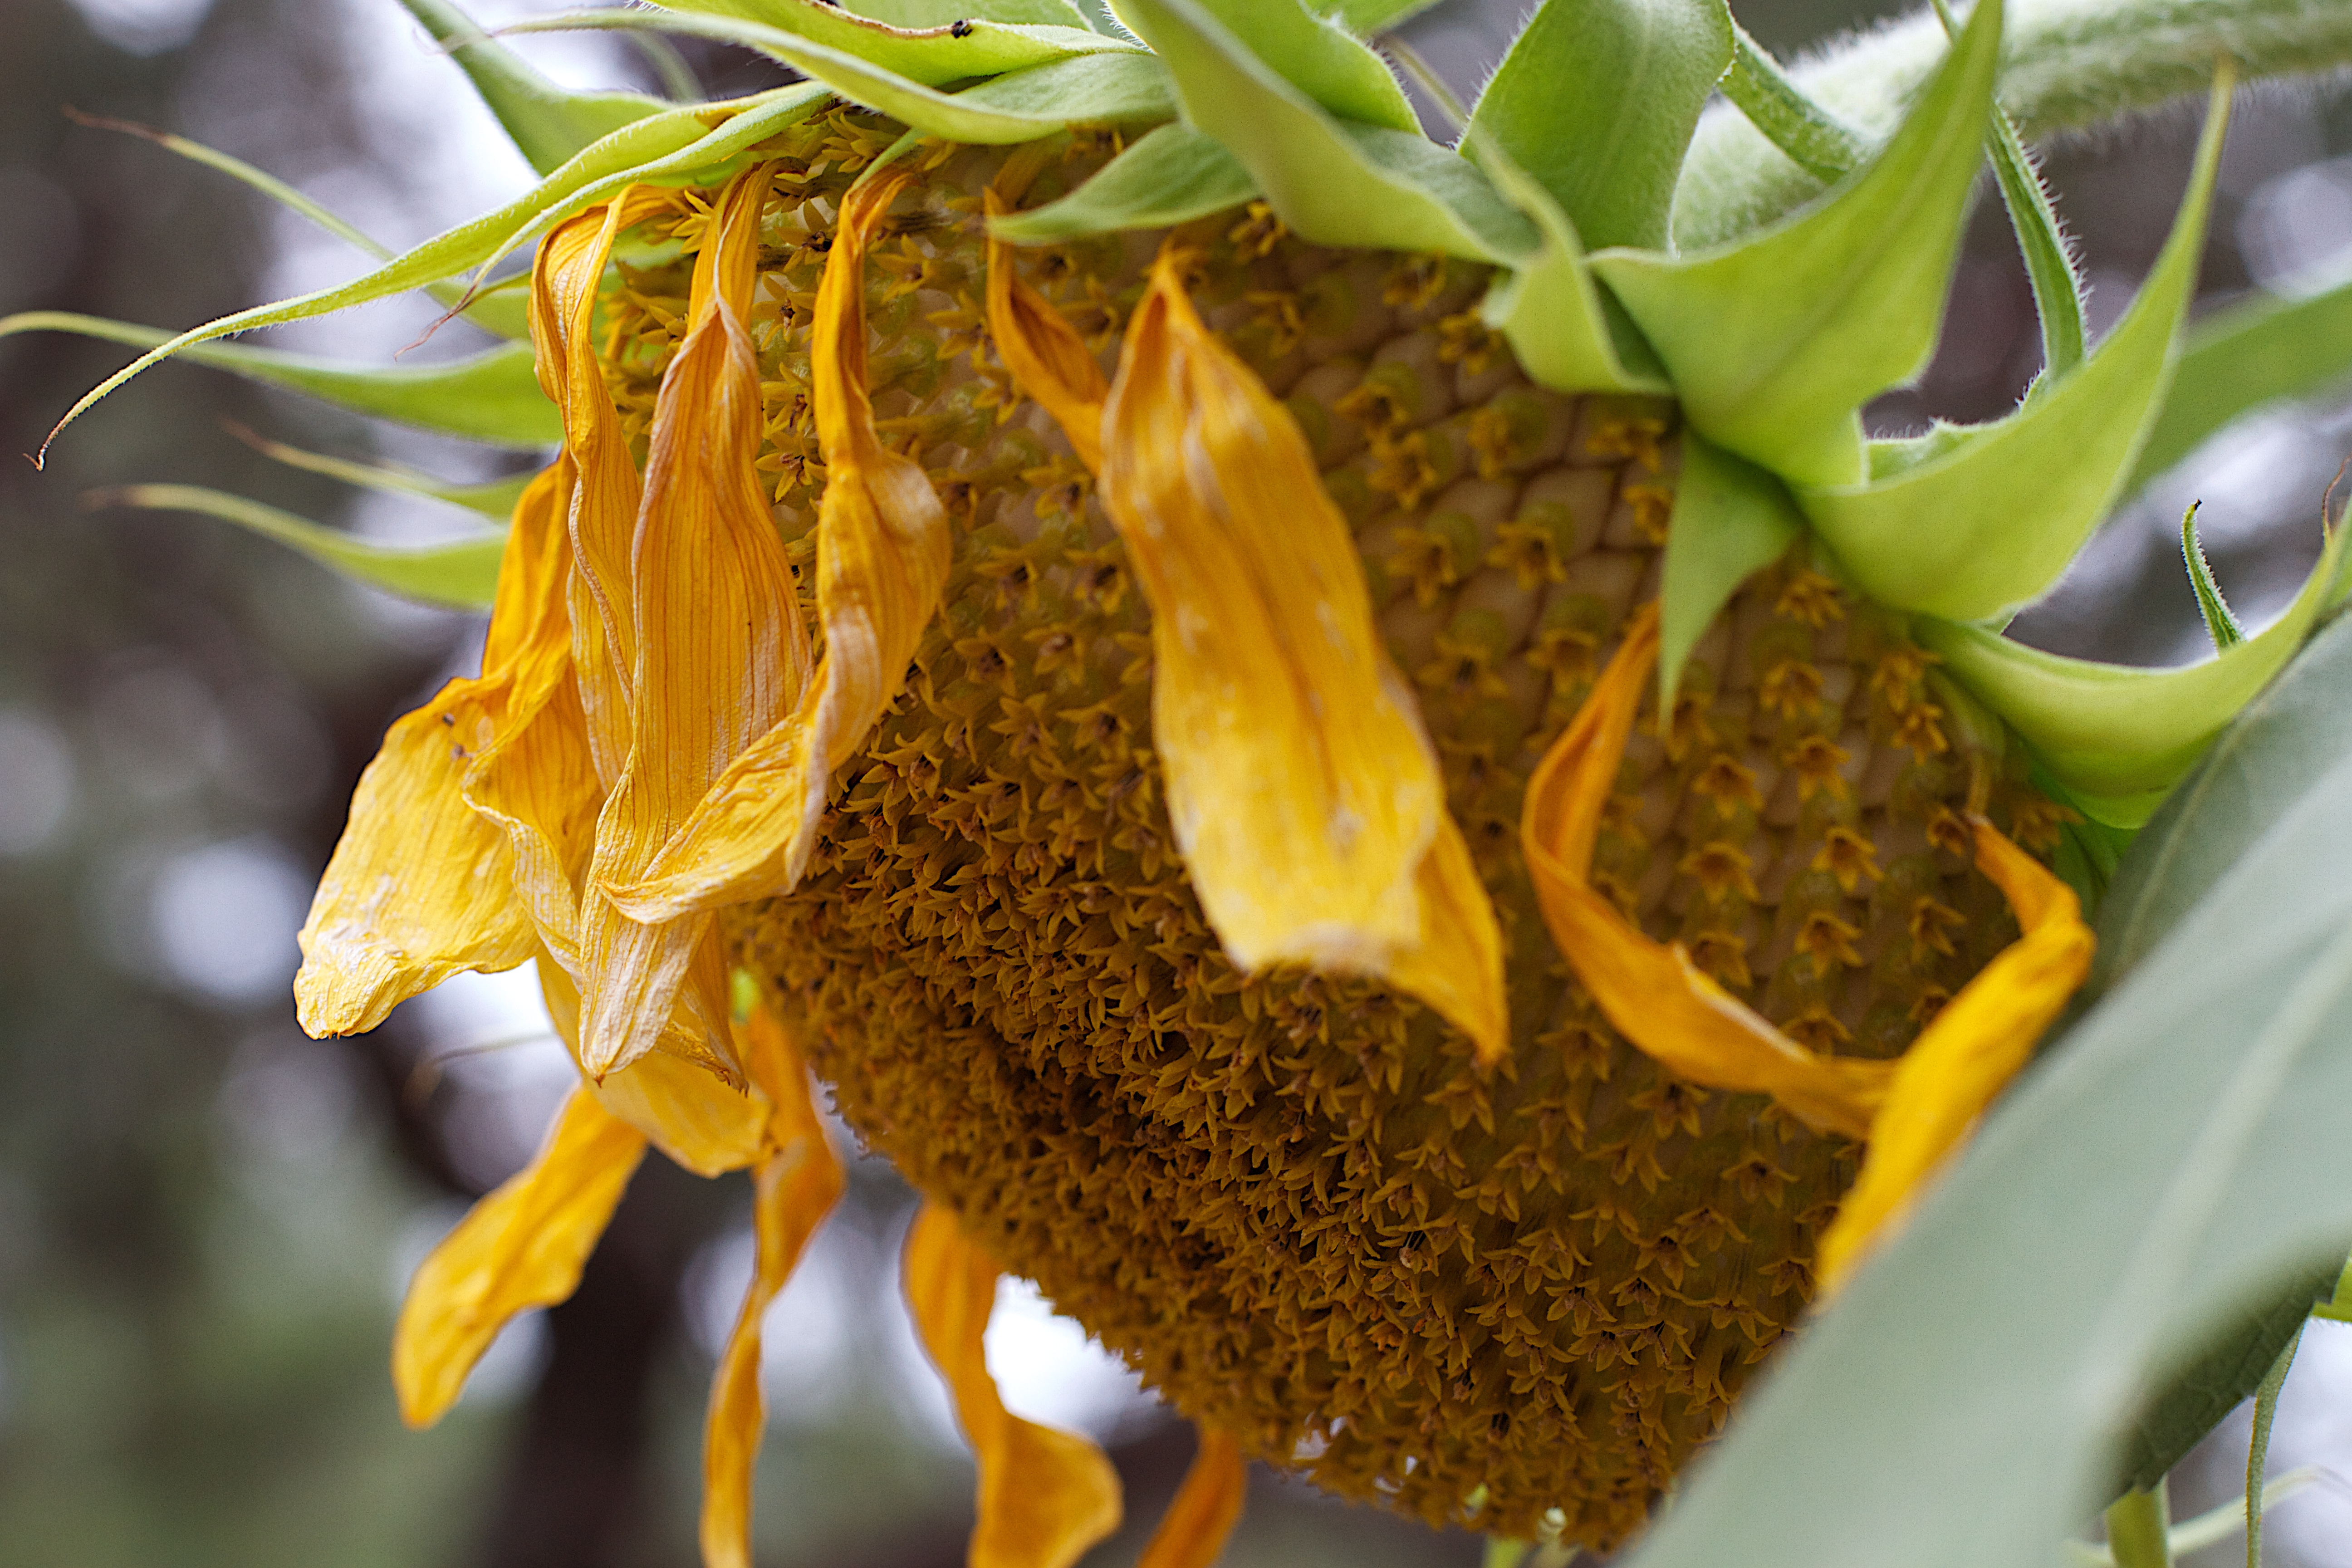
plant, flower, food, produce, crop, yellow, flora, sunflower, seedforward, flowering plant, land plant